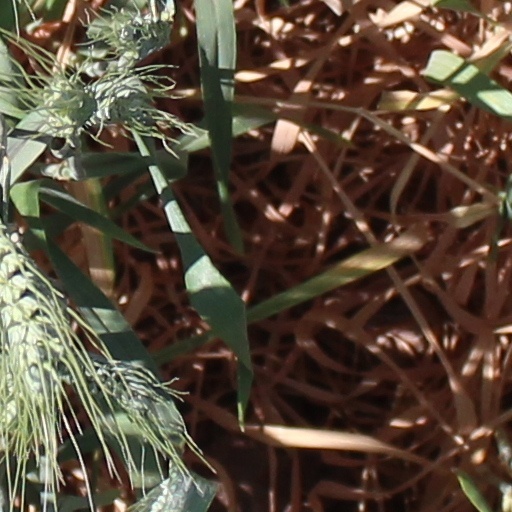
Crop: wheat